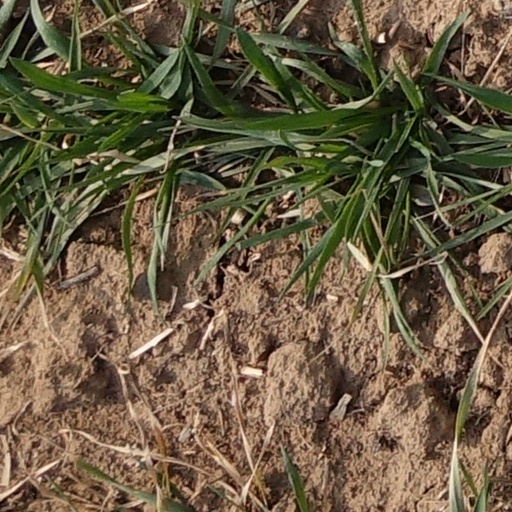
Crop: wheat